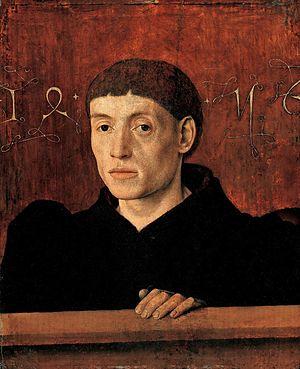
Le Portrait d'homme, comportant la date de 1456, est un tableau attribué au peintre Barthélemy d'Eyck. Il est conservé au Liechtenstein Museum de Vienne.